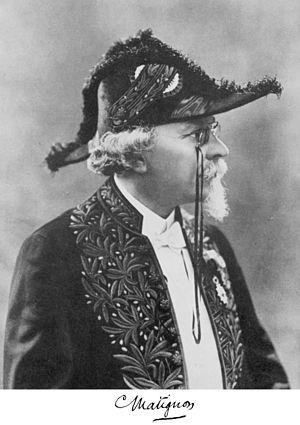
L’École centrale de Lille est l'une des cinq plus anciennes écoles d'ingénieurs de France dont les anciens élèves sont cofondateurs de la fédération des associations et sociétés françaises d'ingénieurs diplômés, parmi les 205 écoles d'ingénieurs françaises accréditées au 1ᵉʳ septembre 2019 à délivrer un diplôme d'ingénieur.
L’Institut industriel du Nord de France est un établissement supérieur français de recherche et de formation d'ingénieurs. Il succède à l'École des arts industriels et des mines de Lille en 1872. Il est couramment appelé Institut industriel du Nord ou IDN. Son cursus est devenu le programme de formation d'ingénieurs polyvalents de l'École centrale de Lille en 1991.
Camille Arthème Matignon, né le 3 janvier 1867 à Saint-Maurice-aux-Riches-Hommes et mort le 18 mars 1934 dans le 5ᵉ arrondissement de Paris, est un chimiste français.